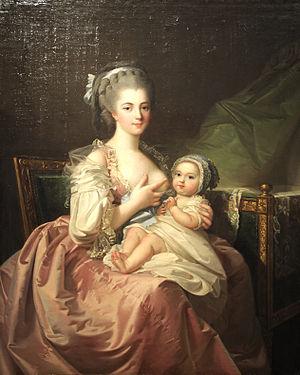
Portrait de femme allaitant son enfant S.D.m.g
Jean-Laurent Mosnier, né en 1743 à Paris et mort le 10 avril 1808 à Saint-Pétersbourg, est un peintre et miniaturiste français.
Le musée des Ursulines est un musée d'art et d'archéologie situé dans l'ancien couvent des Ursulines à Mâcon depuis 1968. Rénové en 1992, il est labellisé musée de France, au sens de la loi nᵒ 2002-5 du 4 janvier 2002.